Frank E. Jackson Jr.

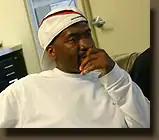
On the set of Prayer Life, 2007

Frank E. Jackson Jr. (born July 2, 1965) is an American film director, producer, and writer. He is the founder of Sunjada Productions, a production company located in the Washington, DC metropolitan area.